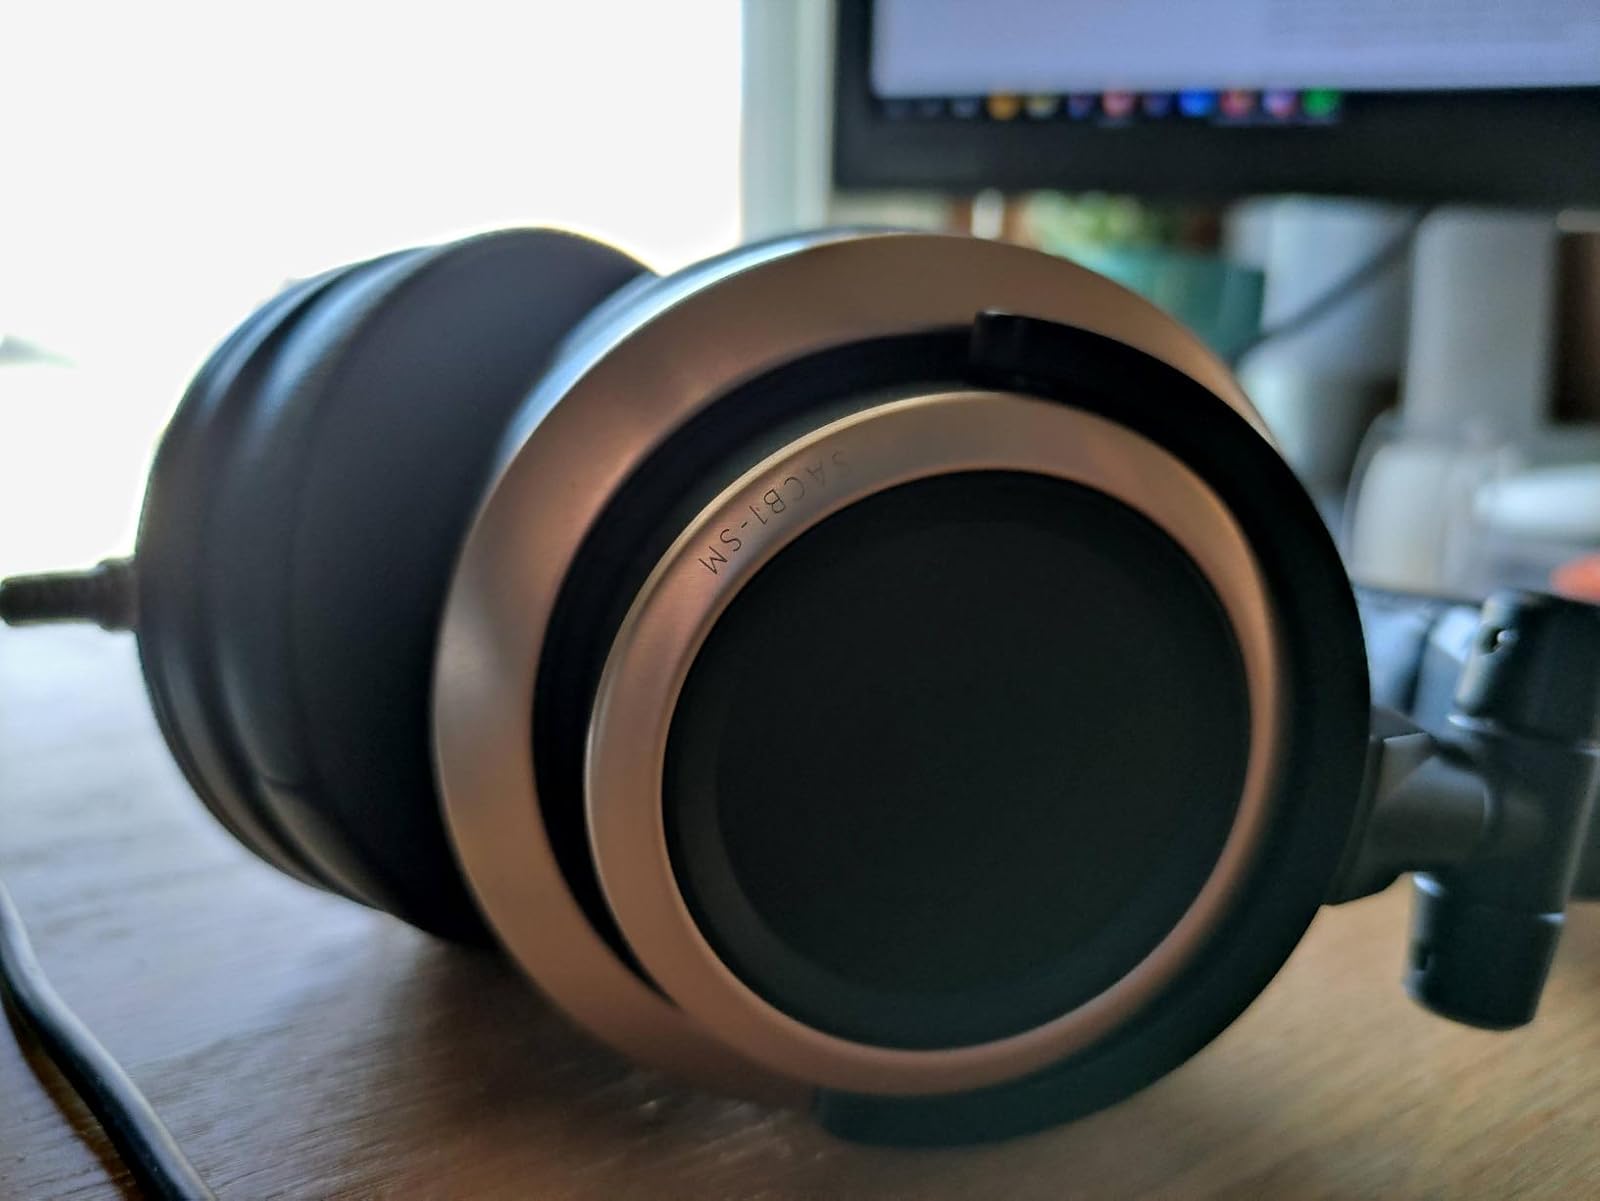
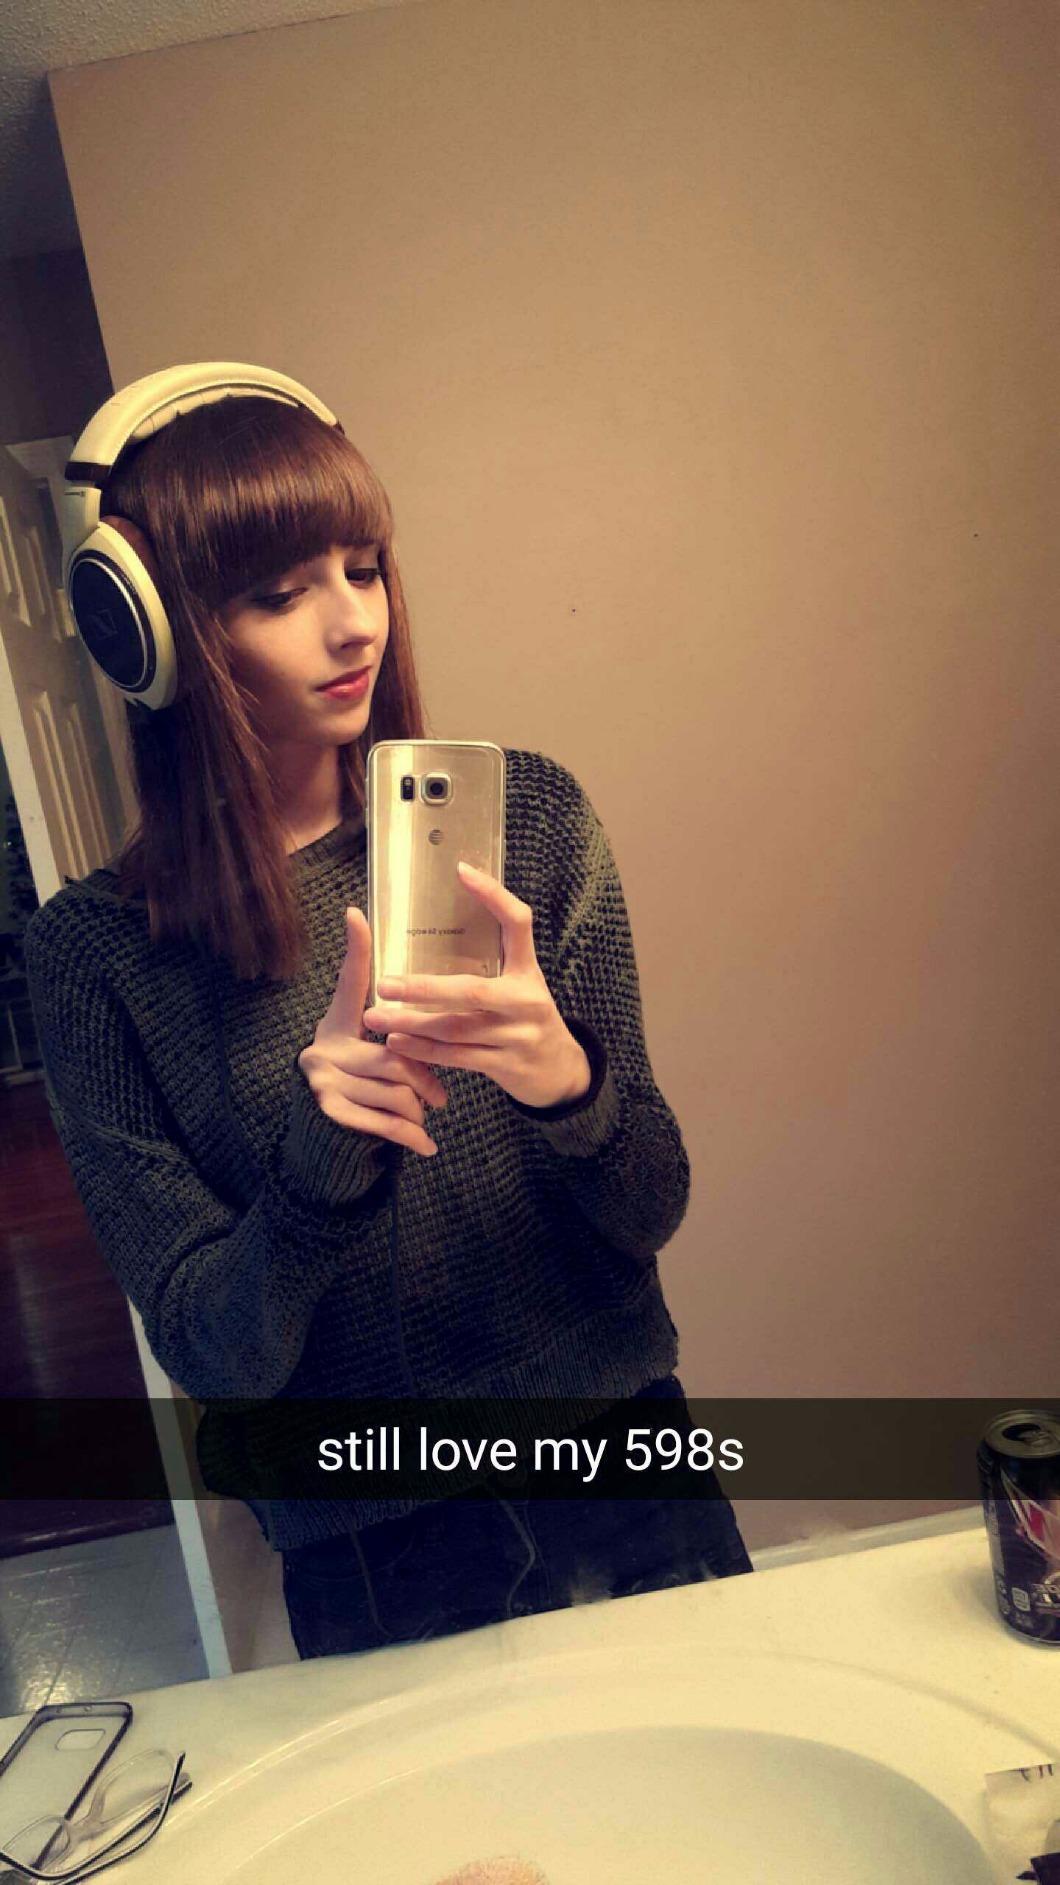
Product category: headphones
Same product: no